Answer in natural language. Which point is closer to the camera taking this photo, point B  or point C? Choose between the following options: B or C
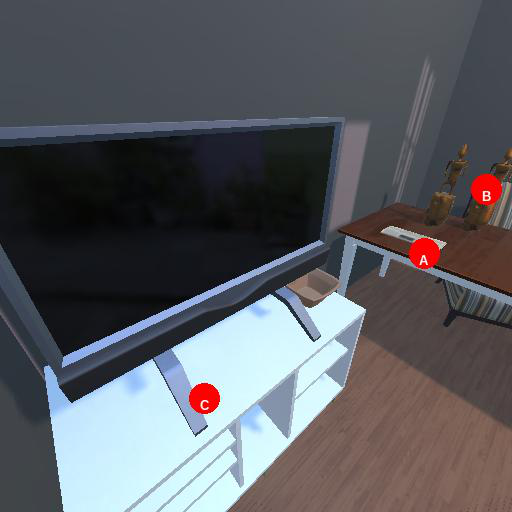
<answer>C</answer>